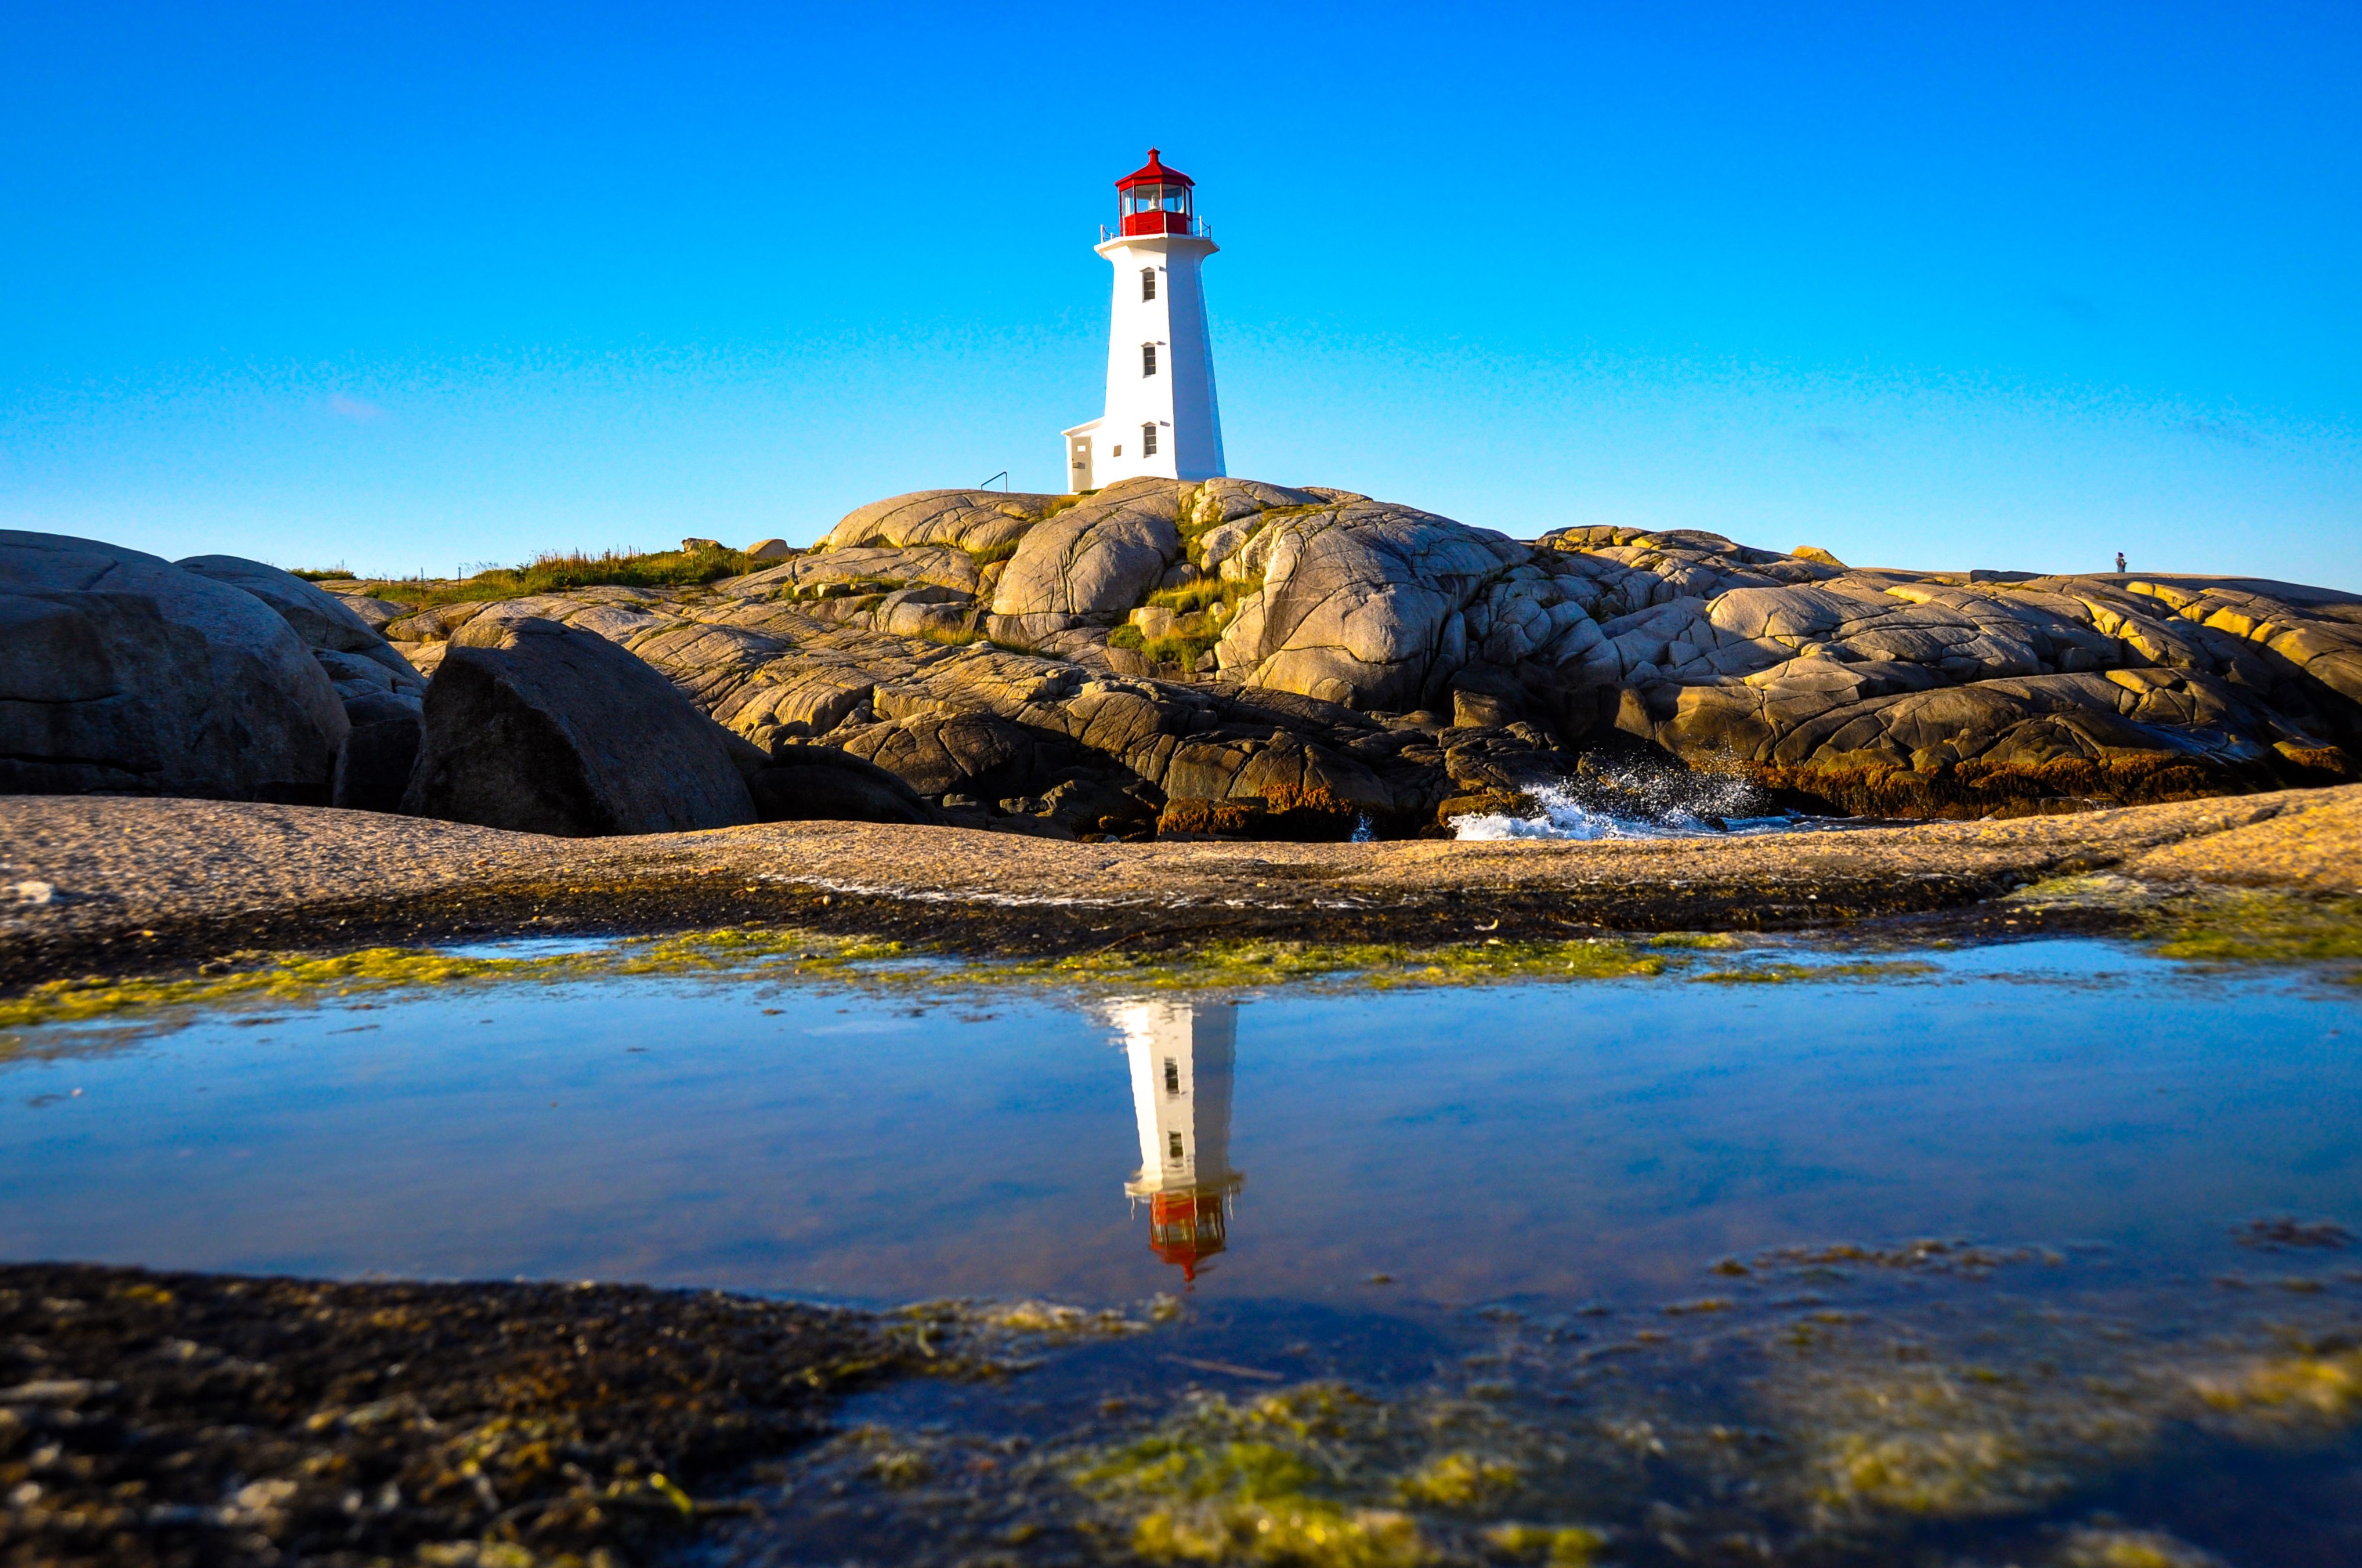
natural, lighthouse, water, sky, mountain, natural landscape, azure, tower, highland, beacon, mountainous landforms, landscape, lake, mountain range, calm, horizon, hill, shore, coast, rock, geology, reservoir, grass, fell, tarn, lake district, headland, klippe, ocean, winter, reflection, loch, sound, inlet, cape, bay, symmetry, evening, sea, summit, promontory, massif, tourism, tundra, peninsula